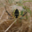
Label: spider